William Stanley Jr.

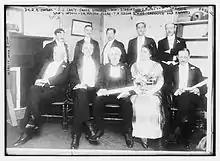
Stanley (second row, second from right) in Philadelphia on May 19, 1915, during the awarding of the Franklin Medal with Thomas Alva Edison

William married to Lila Courtney (Wetmore) Stanley in 1884. In 1935, their son, Harold Stanley, went on to found the modern day financial firm of Morgan Stanley with J. P. Morgan's grandson, Henry Sturgis Morgan.